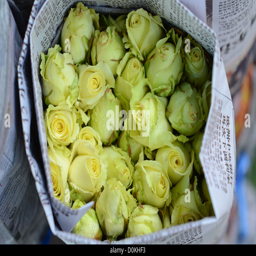
a bunch of roses for sale at a flower market